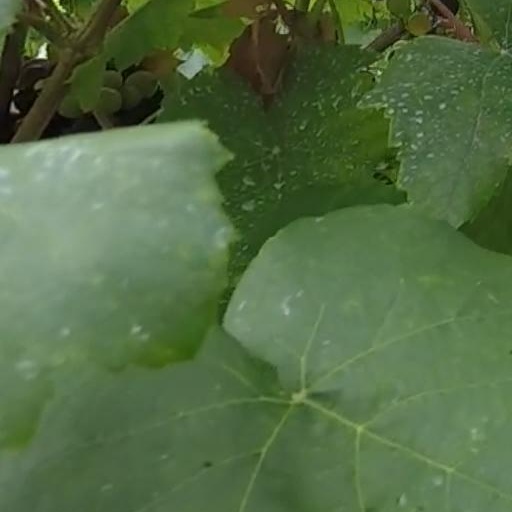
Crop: grape